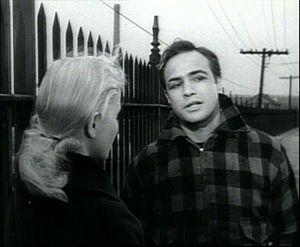
Marlon Brando, Jr. /ˈmɑɹlən ˈbɹændoʊ/ est un acteur et réalisateur américain né le 3 avril 1924 à Omaha et mort le 1ᵉʳ juillet 2004 à Los Angeles.